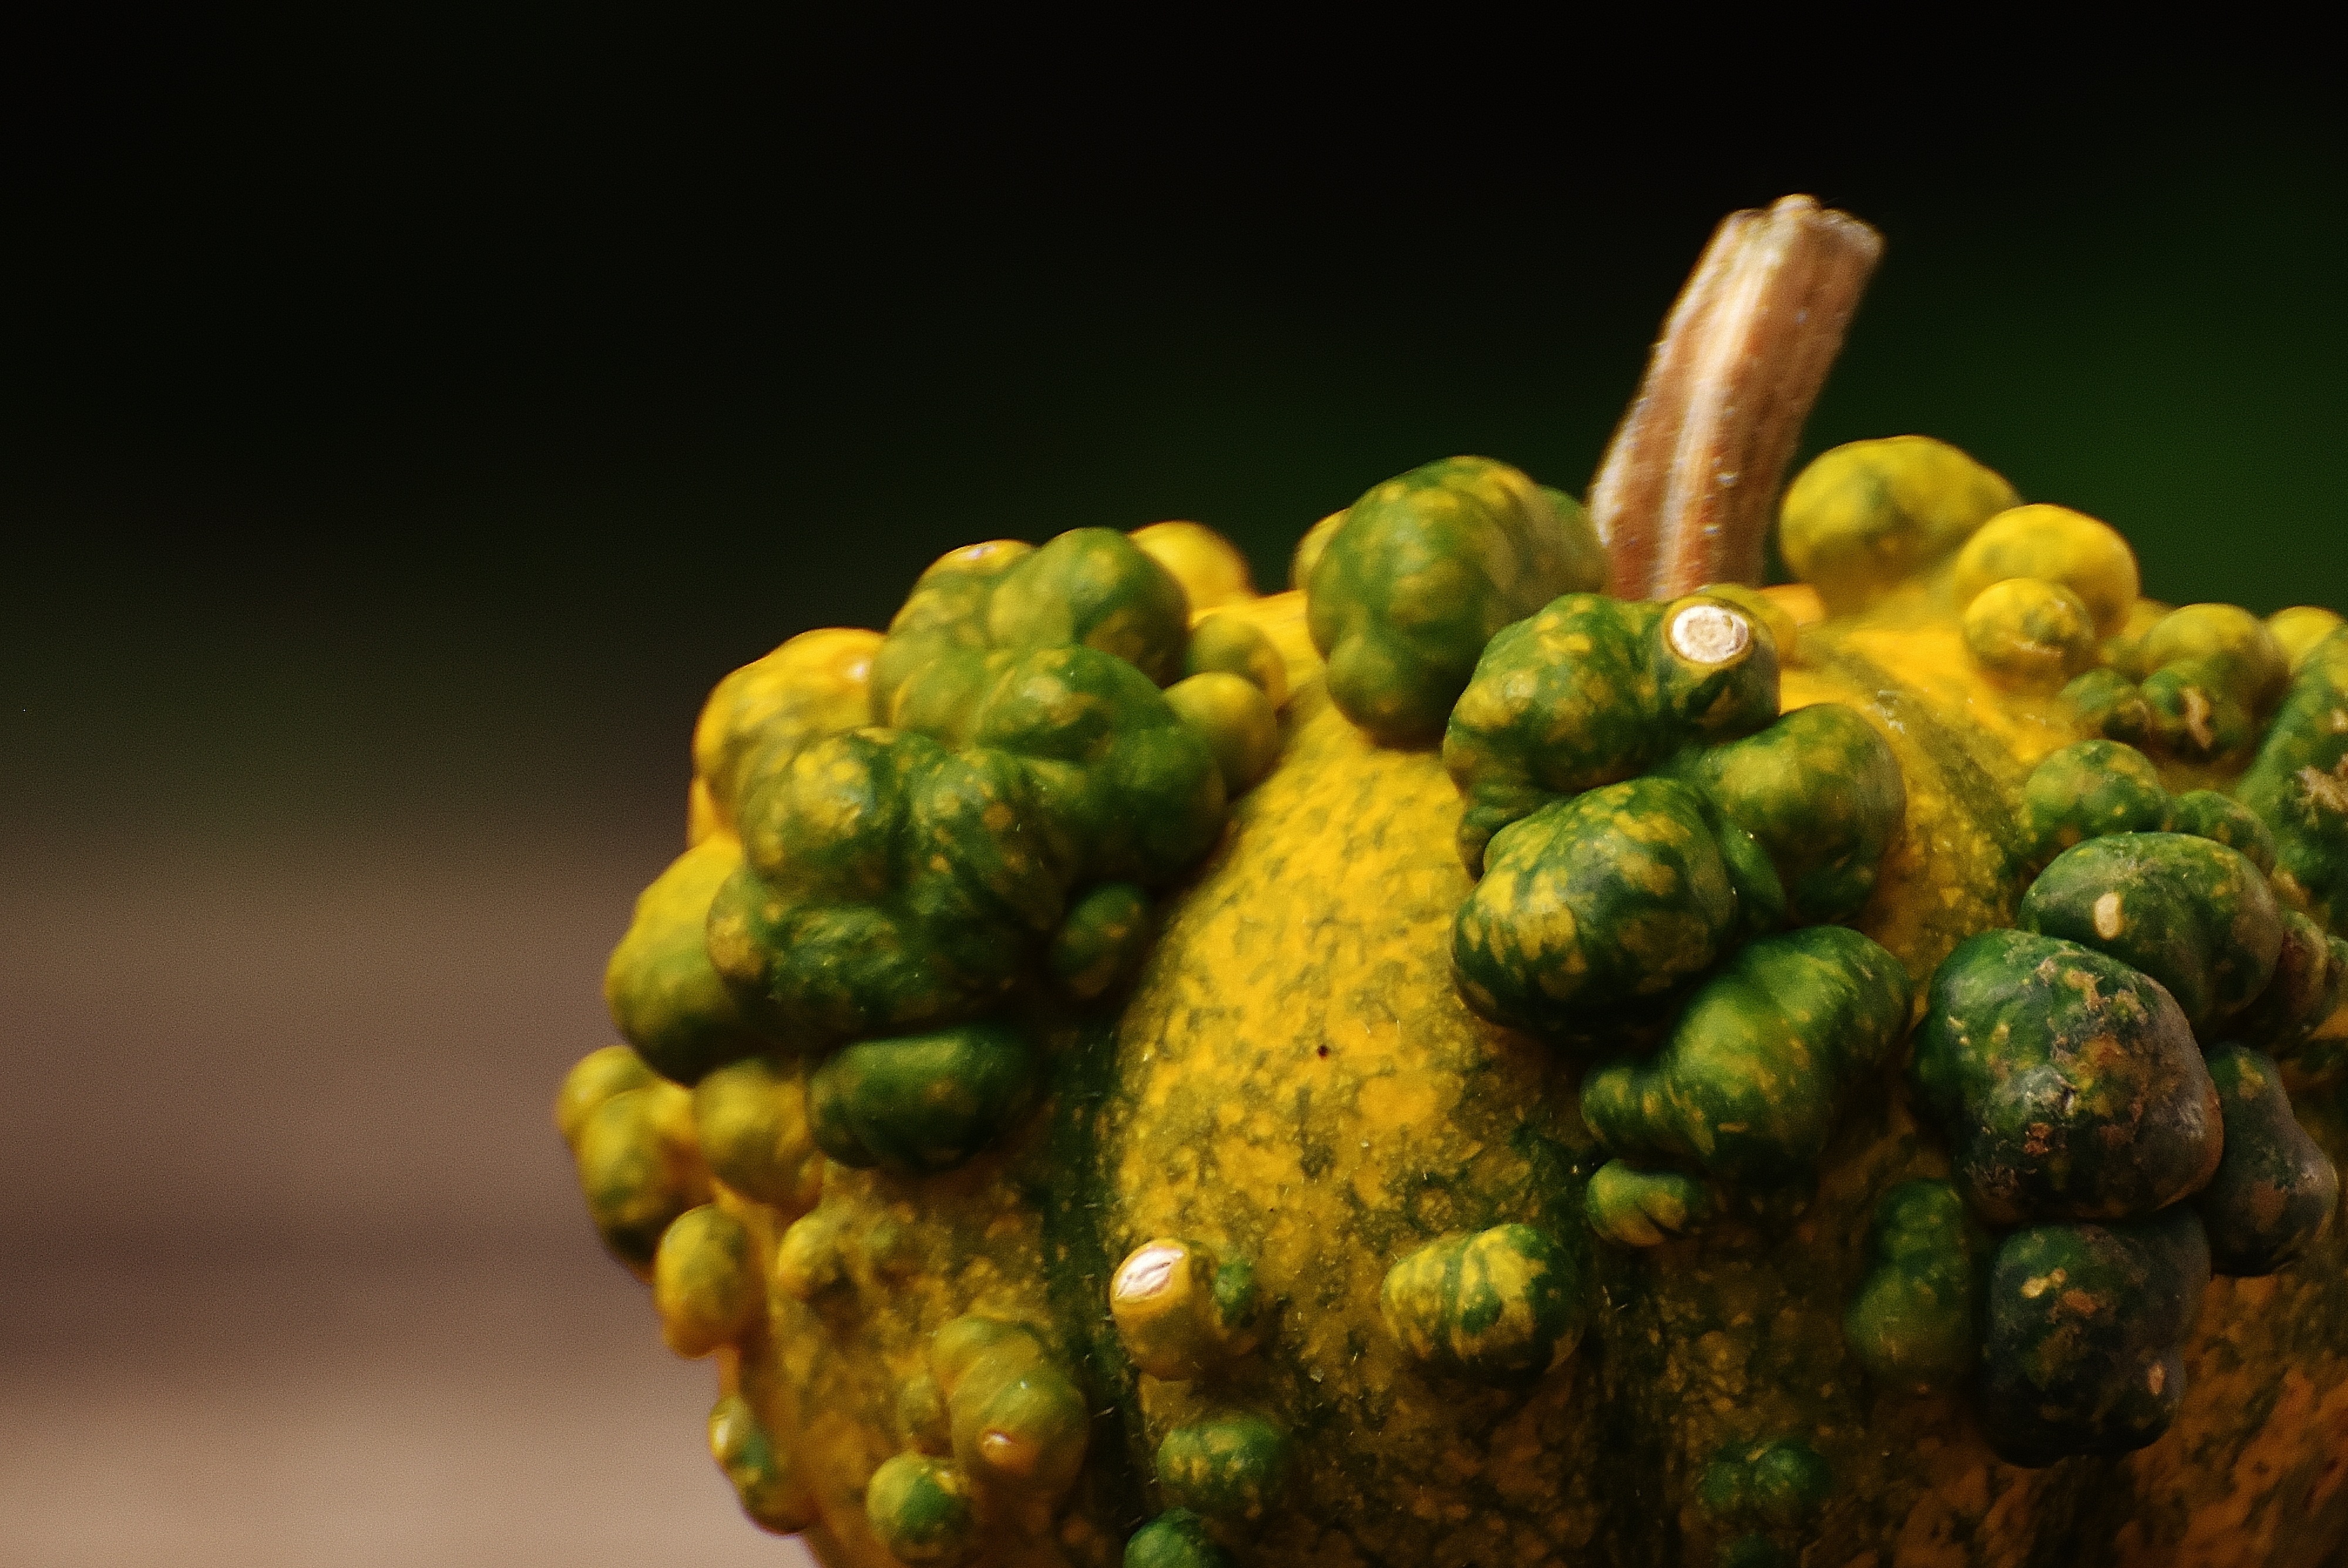
nature, plant, leaf, flower, decoration, food, green, harvest, produce, vegetable, crop, autumn, colorful, yellow, thanksgiving, vegetables, pumpkins, macro photography, decorative squashes, autumn vegetables, flowering plant, land plant